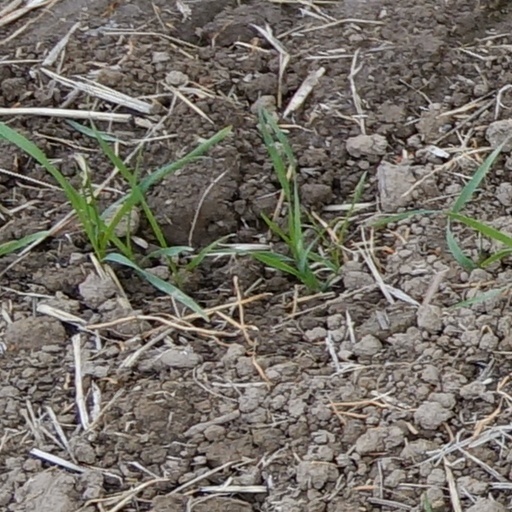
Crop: wheat